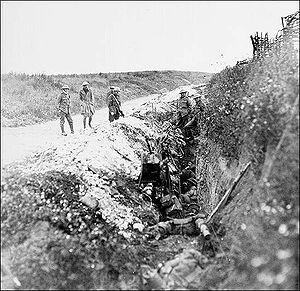
Quand la Première Guerre mondiale commence en 1914, tous les dominions de l'Empire britannique, dont le Canada, sont appelés à prendre part au conflit. Cependant, et ce, pour la première fois dans l'histoire militaire du Canada, les Forces canadiennes combattent en tant que corps d'armée distinct, sous les ordres d'un commandant canadien. Des batailles comme la bataille de Vimy, la bataille de Passchendaele et la bataille de la Somme sont reconnues depuis ce temps par la mémoire canadienne collective comme les prémices d'un Canada indépendant.